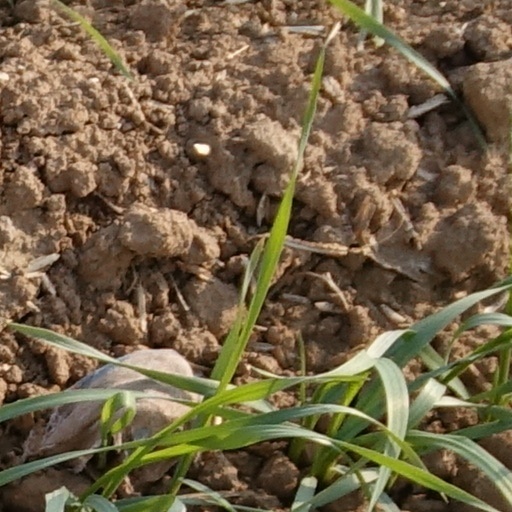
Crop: wheat